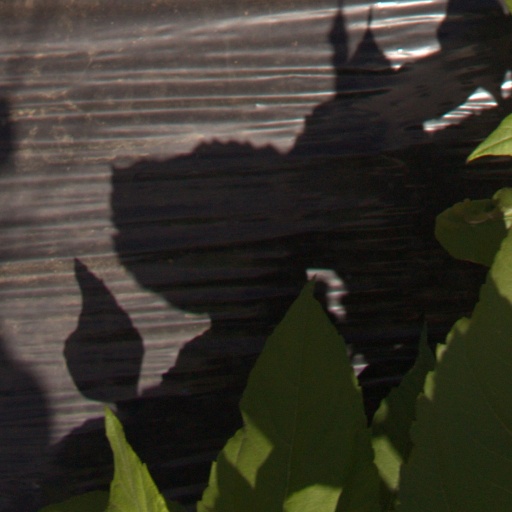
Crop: Jerusalem artichoke